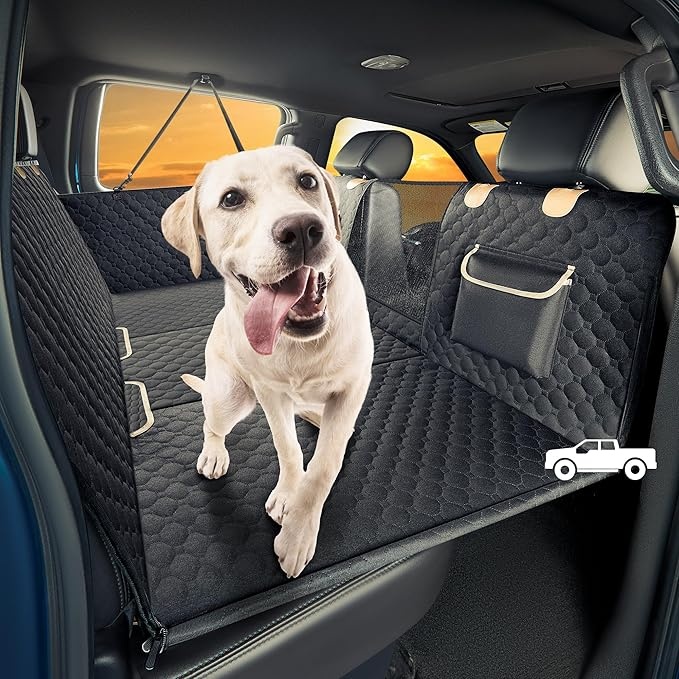
XL Truck Back Seat Extender for Dogs, Hard Bottom Dog Car Seat Cover for Back Seat, Heavy Duty Dog Hammock for Aggressive Chewers, Waterproof Pet Seat Covers for Trucks, F150, Ram1500, Large SUV
About This UNIVERSAL FIT FOR LARGE TRUCKS - Back seat pet cover for dogs with hard bottom sized at 70.1x59.7 inches, accommodates various truck models such as Ram, F Series, Sierra etc, from family cars to SUVs and pickup trucks. Foldable dog car bed is easy to install, keeps truck clean and secure. Dog car seat large size dog making every journey enjoyable for both you and your canine companion HARD BOTTOM CAR SEAT COVER FOR DOGS GET 99.9% SPACE UTILIZATION - Hard bottom creating nearly 40% extra flat space to enhance your pickup truck's backseat area. Dog hammock for truck features three extra sturdy boards, allowing dog to move freely and stretch out comfortably at all rear spaces during rides. With four side flaps acting as safeguards, your pet can stay secure when sudden stops, ensuring a unworried journey for both you and furry friends 7-LAYER MATERIALS FOR STRONG SUPPORT, PROTECT AND COMFORT - Constructed with heavy duty materials including 600D scratch-resistant Oxford, waterproof fabric, thickened hard bottom boards, 35D soft sponge and cotton layers for added comfort and non-slip fabric that wouldn’t slide. Pet seat cover for back seat safeguards trucks from wear, water, and stains, extra-high door protector prevents scratches, allowing dogs to hop in and out joyfully, leaving you with perfectly preserved interio 9-POINT SAFETY ASSURANCE ON THE MOVE - Equipped with six adjustable straps, two safety anchors, and a dog car seat belt harness, our truck dog seat cover back seat ensures protection from all angles, keeping dogs securely in place. The visual mesh design provides optimal airflow, dog and person can see each other throughout the journey. Convenient storage pockets keep travel essentials organized, making it the ideal car accessories and dog accessories on the move EASY INSTALLATION AND CLEAN - Simply buckle the straps and zip up for effortless installation. Truck back seat cover for dogs is easy to clean with a damp cloth, vacuum, or machine wash, ensuring a fresh and tidy interior. Versatile in its use as a cargo liner or camping accessory, large dog car seat makes the perfect gift for new truck owners and dog lovers alike. We're dedicated to providing satisfactory solutions for any inquiries regarding our dog cover for truck back seat Overview Fit Type : Universal Fit Brand : SHARLOVY Color : Black for Trucks Special Feature : Foldable OEM Part Number : truckcovers0122 Target Audience : Dog Manufacturer : SHARLOVY Has Seat Belt Accessibility : Yes Automotive Fit Type : Universal Fit Material Cotton, Oxford fabric : Auto Part Position Rear, Rear Center : Material Cotton, Oxford fabric : Auto Part Position Rear, Rear Center
Brand: SHARLOVY
Category: Animals & Pet Supplies > Pet Supplies > Vehicle Pet Barriers > Backseat Barriers